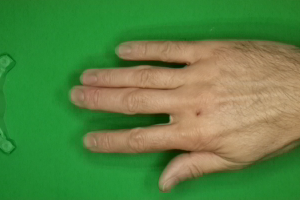
Label: paper